Rubidium

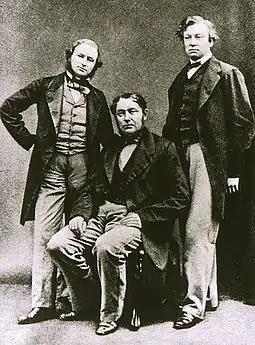
Three middle-aged men, with the one in the middle sitting down. All wear long jackets, and the shorter man on the left has a beard.

Although rubidium is more abundant in Earth's crust than caesium, the limited applications and the lack of a mineral rich in rubidium limits the production of rubidium compounds to 2 to 4 tonnes per year. Several methods are available for separating potassium, rubidium, and caesium. The fractional crystallization of a rubidium and caesium alum yields after 30 subsequent steps pure rubidium alum. Two other methods are reported, the chlorostannate process and the ferrocyanide process.